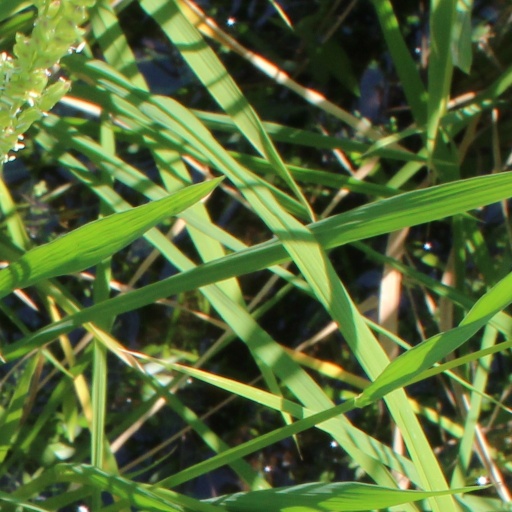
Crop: rice